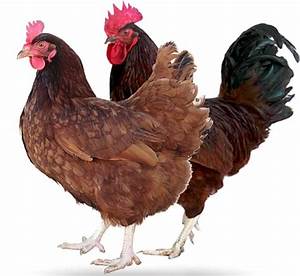
Label: chicken